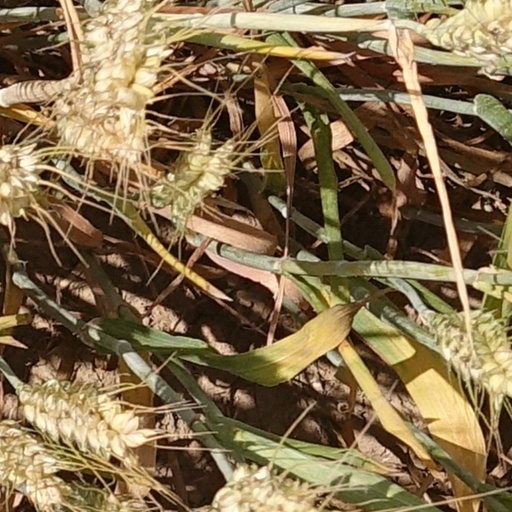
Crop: wheat